Answer in natural language. How many Paintings are visible in the scene? Choose between the following options: 0, 4, 3, 3 or 2
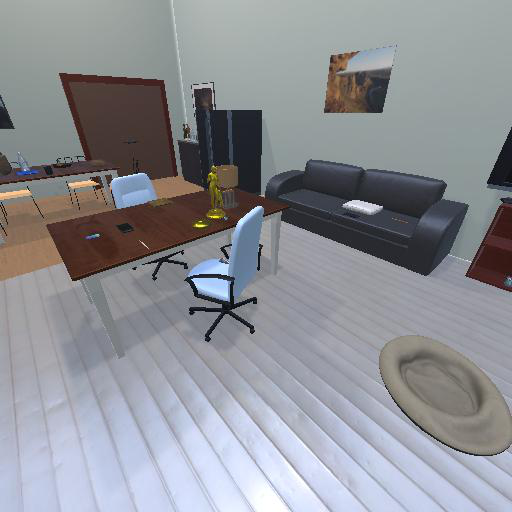
<answer>3</answer>